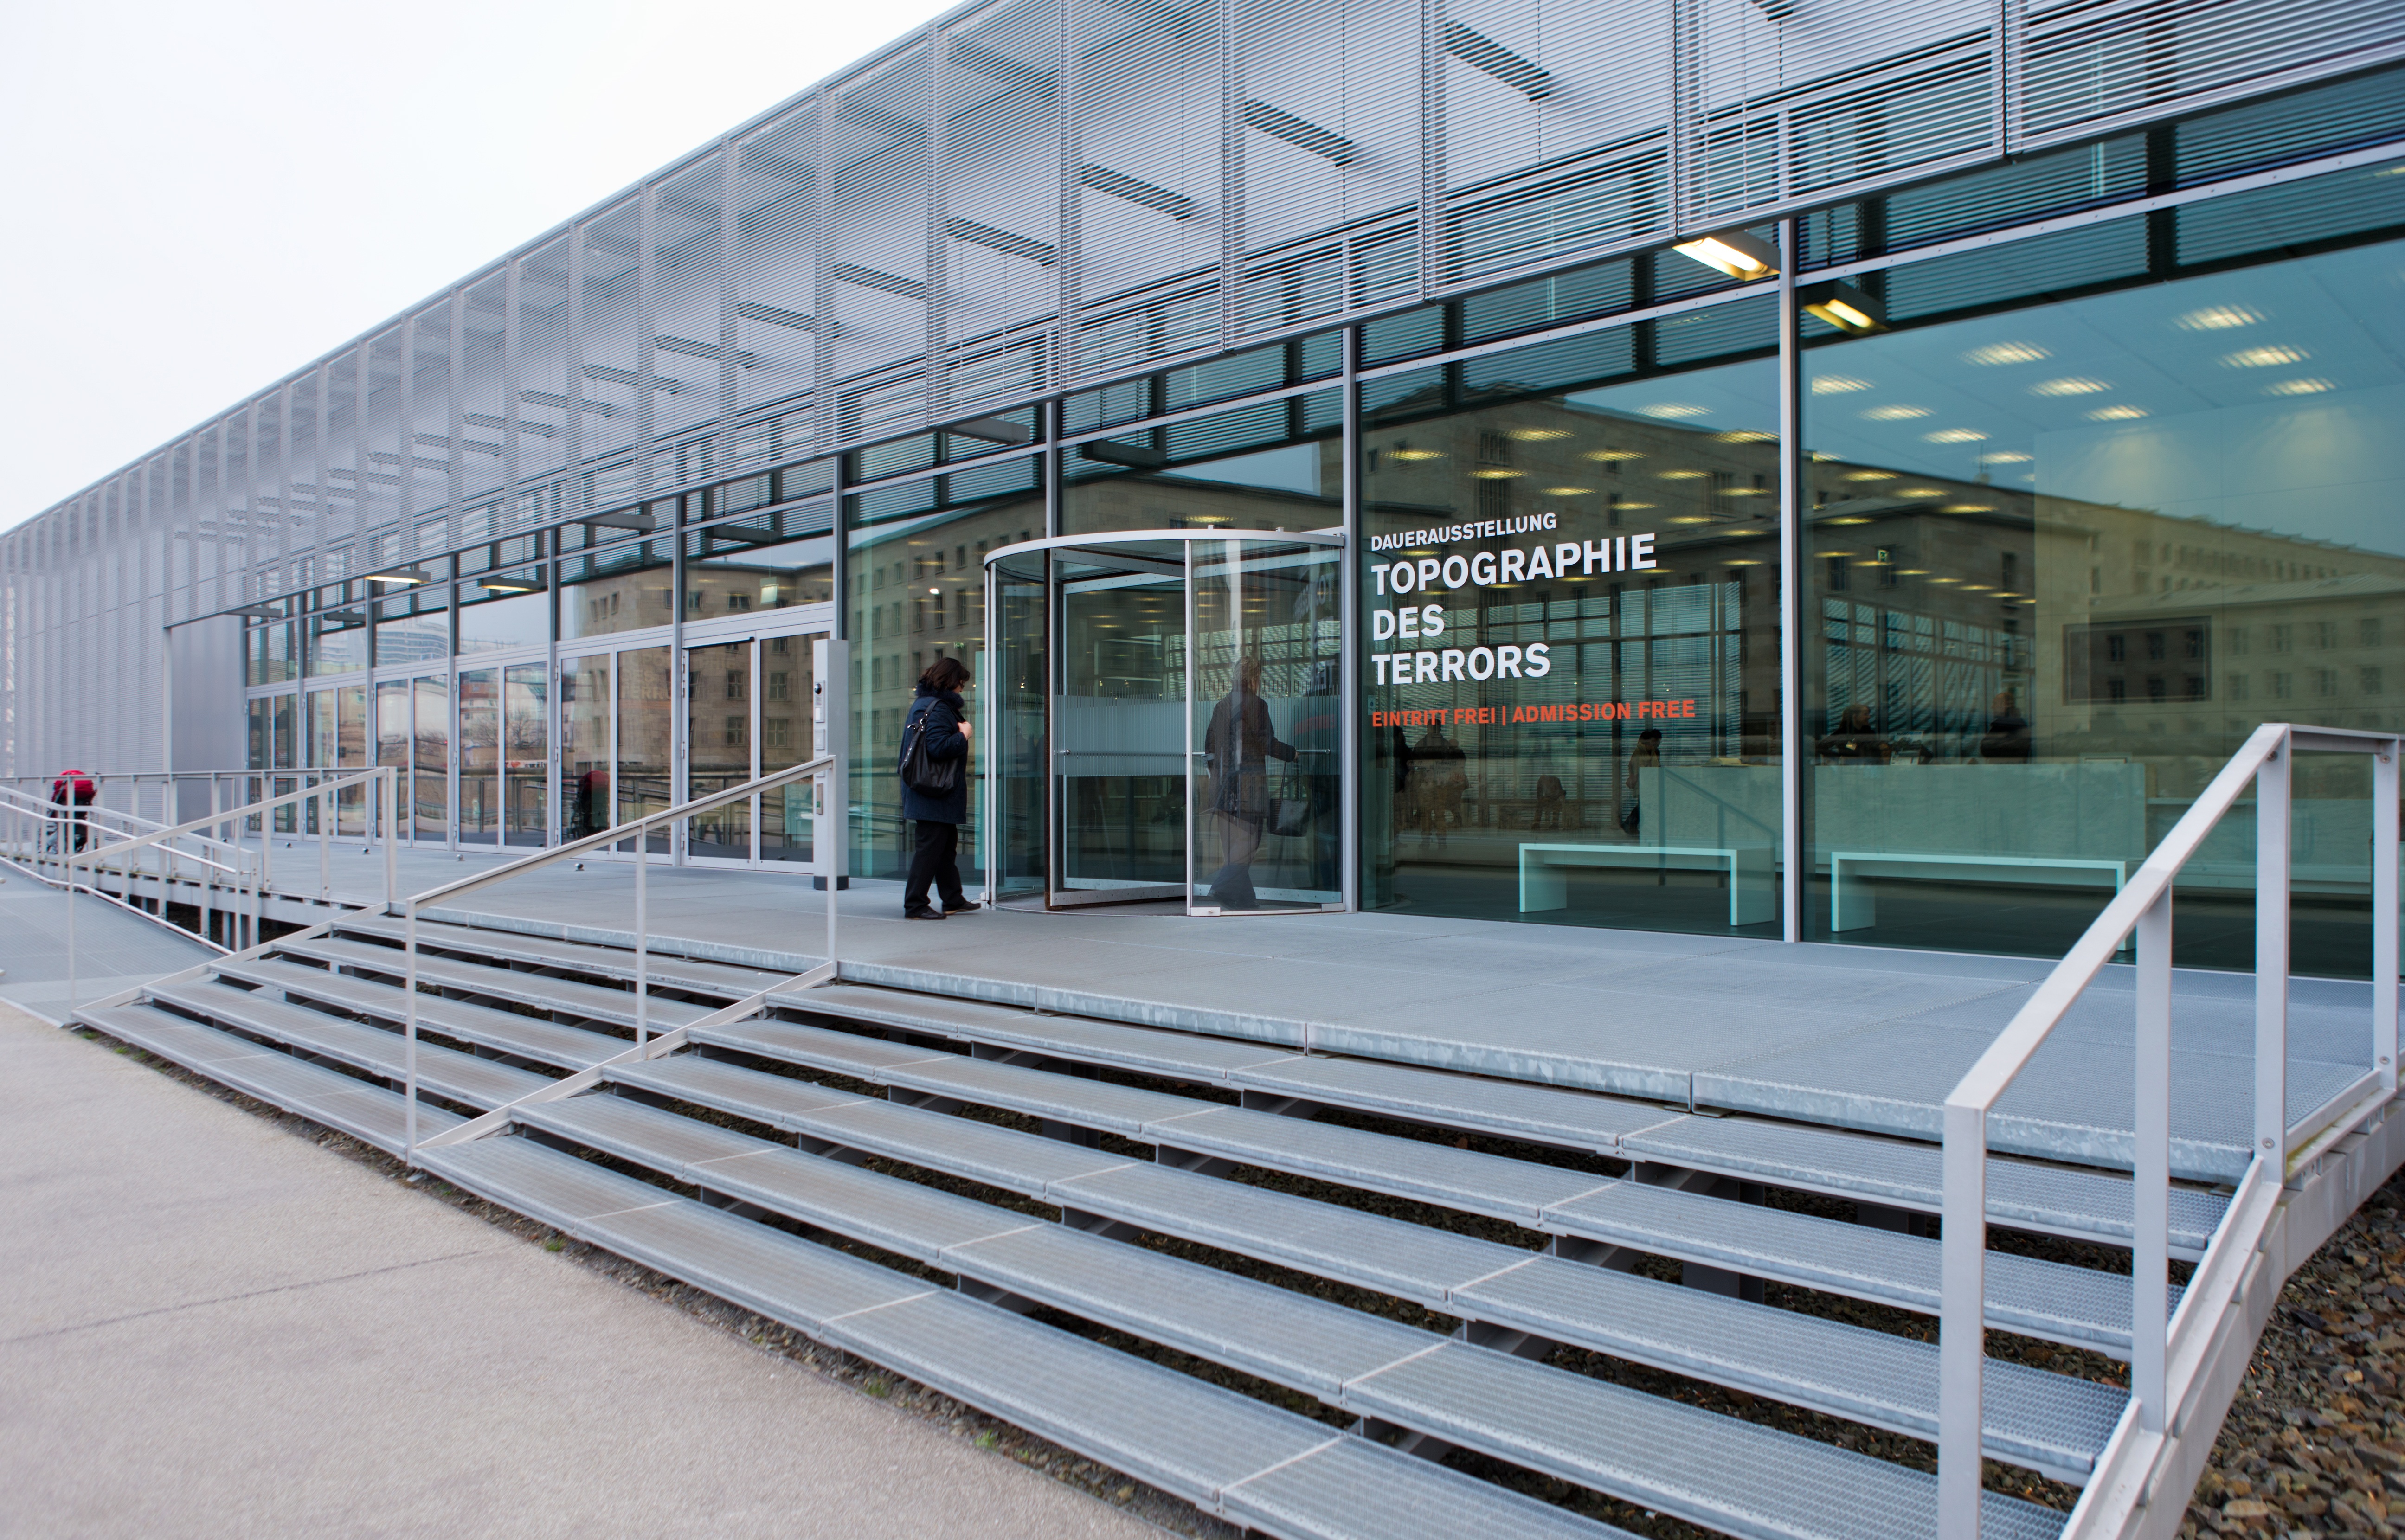
architecture, glass, building, steel, transport, museum, facade, professional, stadium, public transport, handrail, berlin, headquarters, aluminium, revolving door, sport venue, topography of terrors